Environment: lab
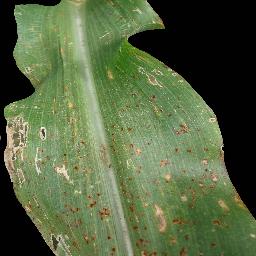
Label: common_rust